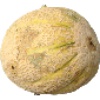
Label: cantaloupe